Notre-Dame de la Garde

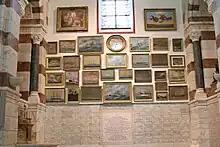
Ex-voto in the chapel of Saint Pierre

The nave's interior is 32.7 m long and 14 m wide. Each side chapel measures 3.8 m by 5.4 m. The interior is decorated with of mosaics as well as alternating red and white marble columns and pilasters. Espérandieu wanted a subtle red that would harmonise with the mosaics and not clash too much with the whiteness of the Carrara marble. Jules Cantini, the marble worker, discovered such a red marble with yellow and white veins in the commune of La Celle near Brignoles, Var. For parts higher up, plaster—i.e. reconstituted marble—was used.